Mourade Zeguendi

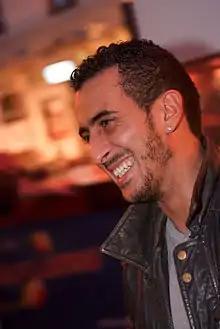

Mourade Zeguendi (born 30 October 1980 in Saint-Josse-ten-Noode) is a Belgian-Moroccan actor.